Velyka Mykhailivka

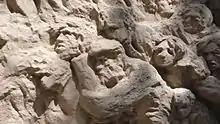
Relief by Batia Lishansky in Memory of the 1919 Pogrom of the Jewish inhabitants, located at Givatayim, Israel.

Velyka Mykhailivka developed as a merger of several localities. Two biggest ones were the selos of Bohuslavka and Mykhaylivske, also known as Hrosulove. The area was settled after 1792, when the lands between the Southern Bug and the Dniester were transferred to Russia according to the Iasi Peace Treaty. Bohuslavka was founded in the end of the 18th century, and Hrosulove was founded in 1793. The name of Hrosulove comes from the landowner, Grosul-Tolstoy. The area was included in Tiraspol Uyezd, which belonged to Yekaterinoslav Viceroyalty until 1795, Voznesensk Viceroyalty until 1796, Novorossiya Governorate until 1803, and Kherson Governorate until 1920.